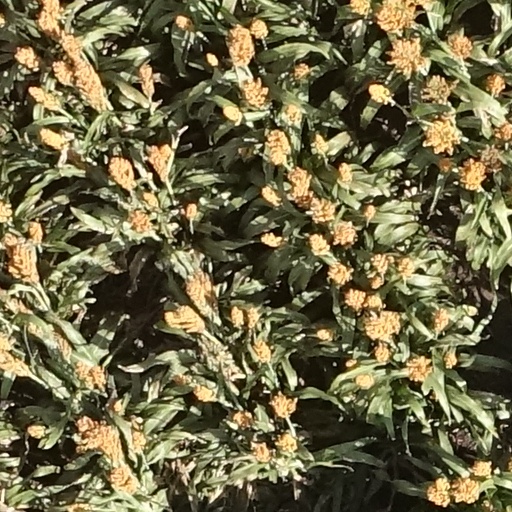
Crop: sorghum